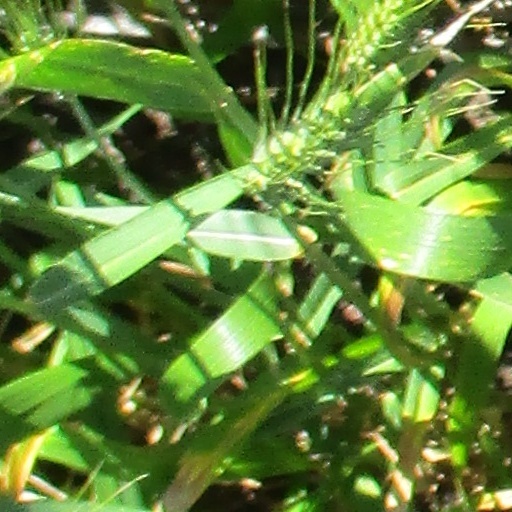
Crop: wheat